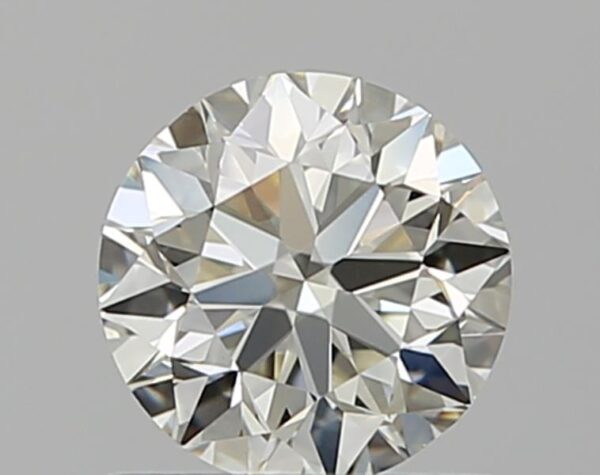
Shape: round
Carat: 0.7
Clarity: VS1
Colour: K
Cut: VG
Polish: EX
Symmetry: VG
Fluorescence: N
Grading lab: GIA
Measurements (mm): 5.52 x 5.56 x 3.56